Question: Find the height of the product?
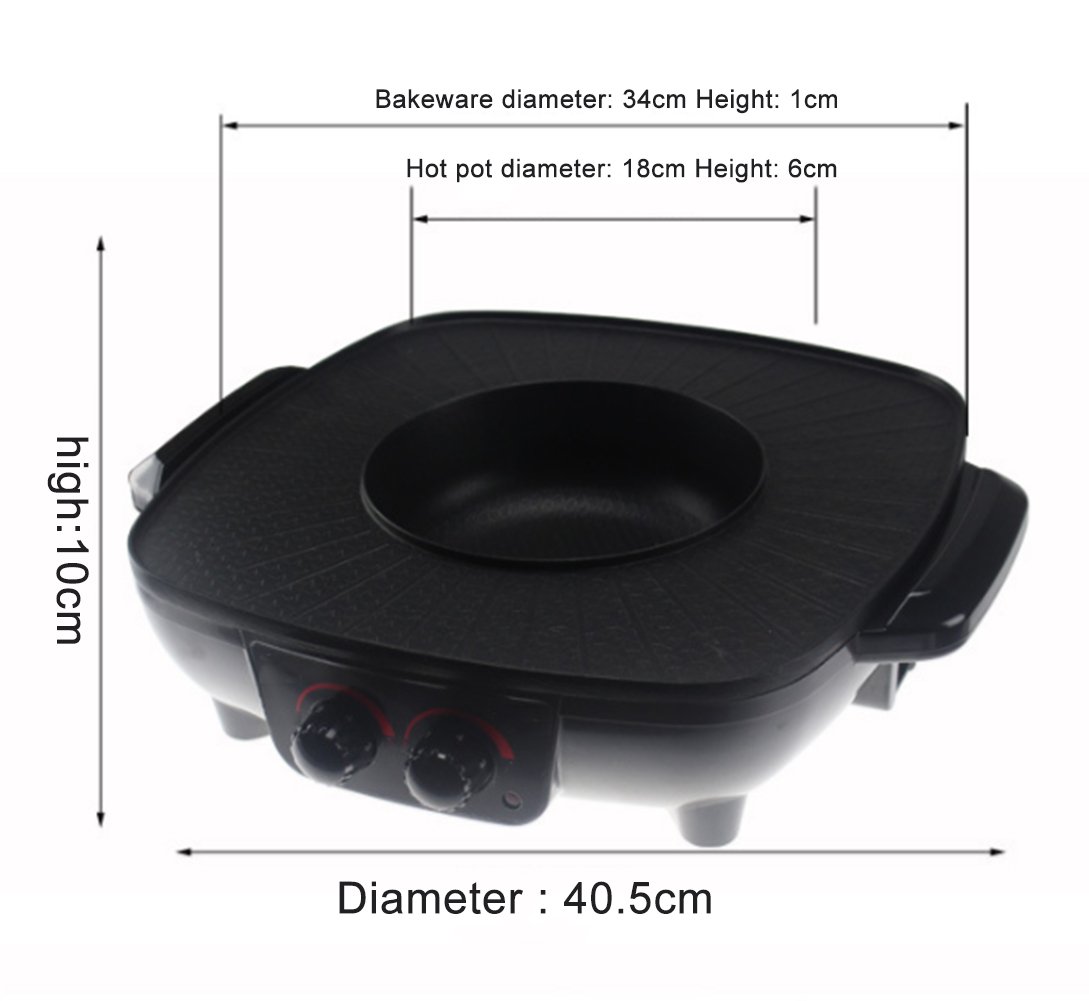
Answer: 10.0 centimetre